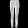
Label: Trouser